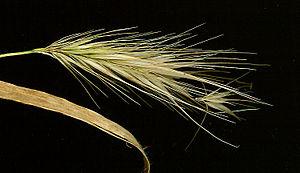
Hordeum murinum est une espèce de plantes monocotylédones de la famille des Poaceae, sous-famille des Pooideae, originaire des régions tempérées de l'Ancien Monde.